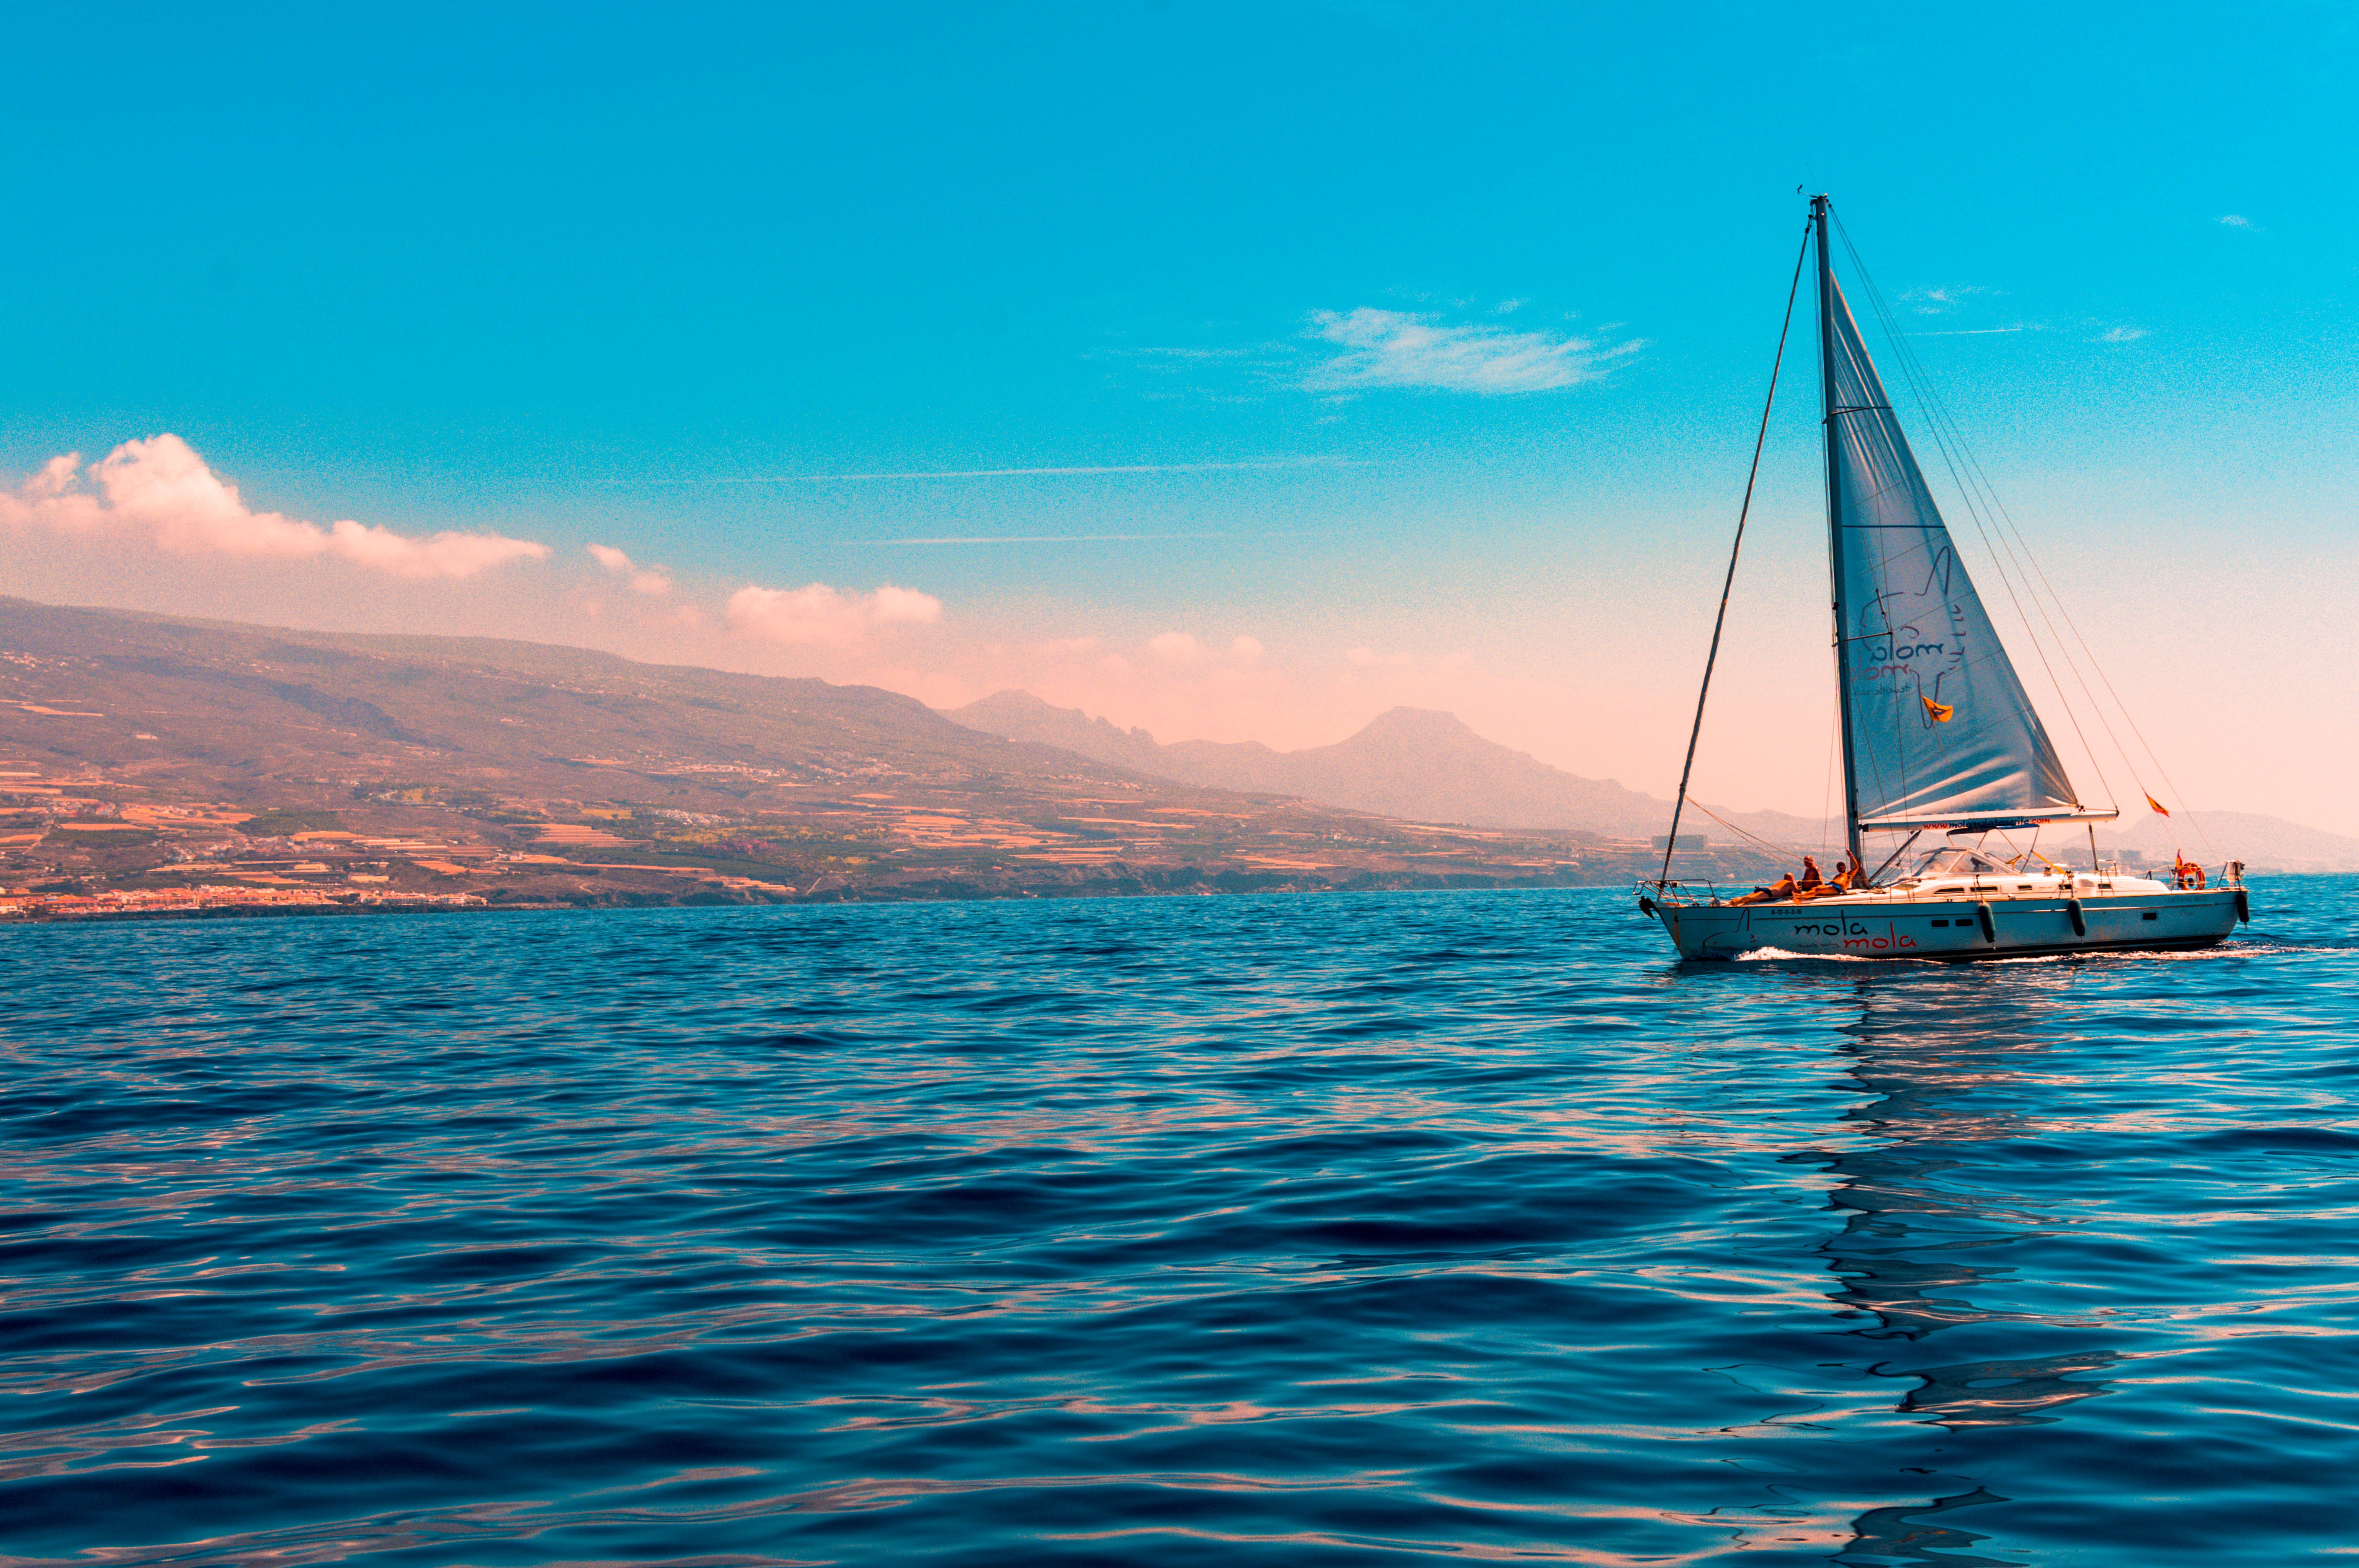
sea, sky, water, nature, ocean, calm, sailboat, sail, horizon, wave, sailing, boat, cloud, coastal and oceanic landforms, sailing ship, wind wave, vacation, dhow, watercraft, coast, wind, channel, evening, landscape